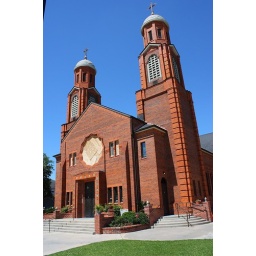
Poor church, the stained glass window has been removed and replaced by plywood